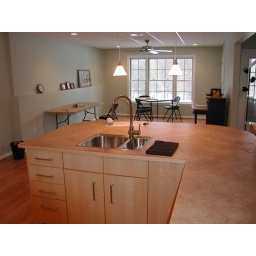
Ikea sink &amp;amp; faucet2 Pendant lights hang over eating surface.Background includes &amp;quot;hobby&amp;quot; room with windows overlooking back yard.